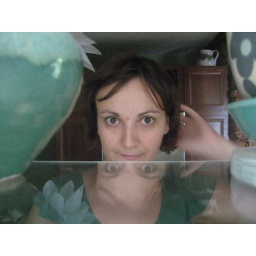
i love the new glass shelf for plants i just built in my kitchen.